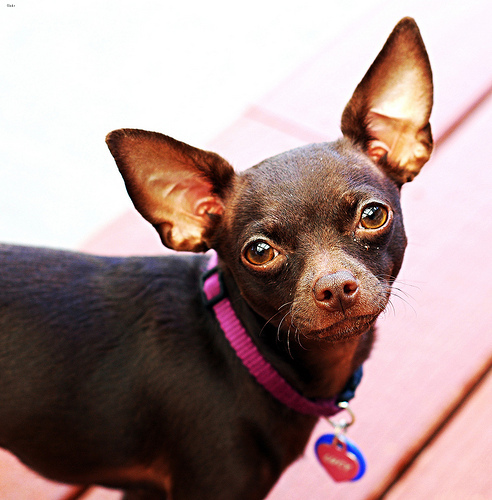
Animal: dog
Breed: chihuahua